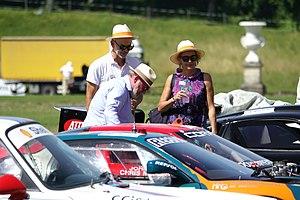
Jury du Chantilly Arts &amp
Le Chantilly Arts & Elegance Richard Mille est un concours d'élégance d'automobiles bisannuel, qui se déroule dans le domaine du Château de Chantilly, dans l’Oise depuis 2014.